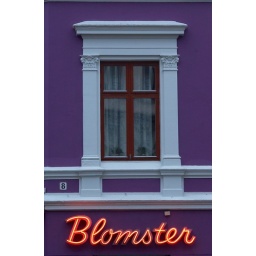
The neon sign of a flower shop in Rosteds gate in Oslo.